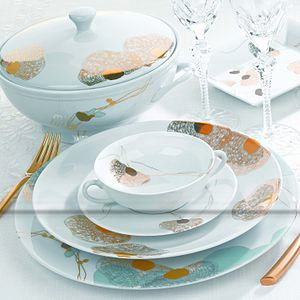
Ravissement, porcelaine de luxe par Deshoulières
Le groupe Deshoulières, dont les origines remontent respectivement à 1799 et à 1826, est le plus important porcelainier français, spécialiste des arts de la table et de la porcelaine hôtelière, avec actuellement trois usines à Foëcy, à Chauvigny et au Dorat. Ces manufactures sont désormais filiales de la société parisienne Les Jolies Céramiques sans kaolin.